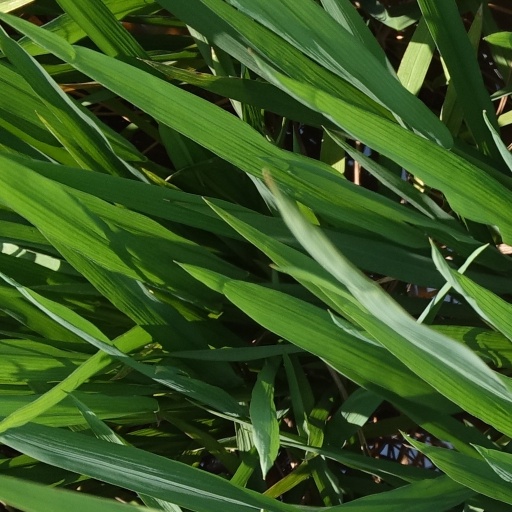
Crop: rice